Baronage of Scotland

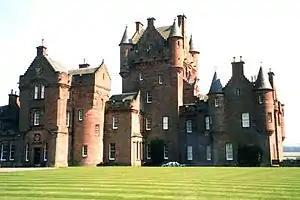
Ayton Castle, Scottish Borders, "caput" of the barony of Ayton. Built in 1851 in the Scottish Baronial style by William Mitchell-Innes, then baron of Ayton, to the design of James Gillespie Graham

In Scotland, the titles of "baron" or "baroness" refer to holders of a barony within the Baronage of Scotland, a rank of the ancient Scottish nobility. These are hereditary titles of honour, traditionally granted by Crown charter as free baronies. Their legal recognition is upheld by various institutions, including the Court of the Lord Lyon, the Scottish Parliament, institutional writers and official sources such as the Scottish Law Commission.